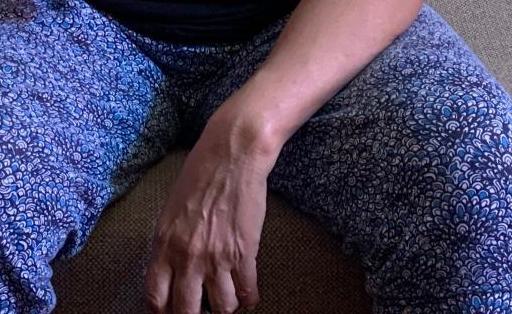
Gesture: no_gesture